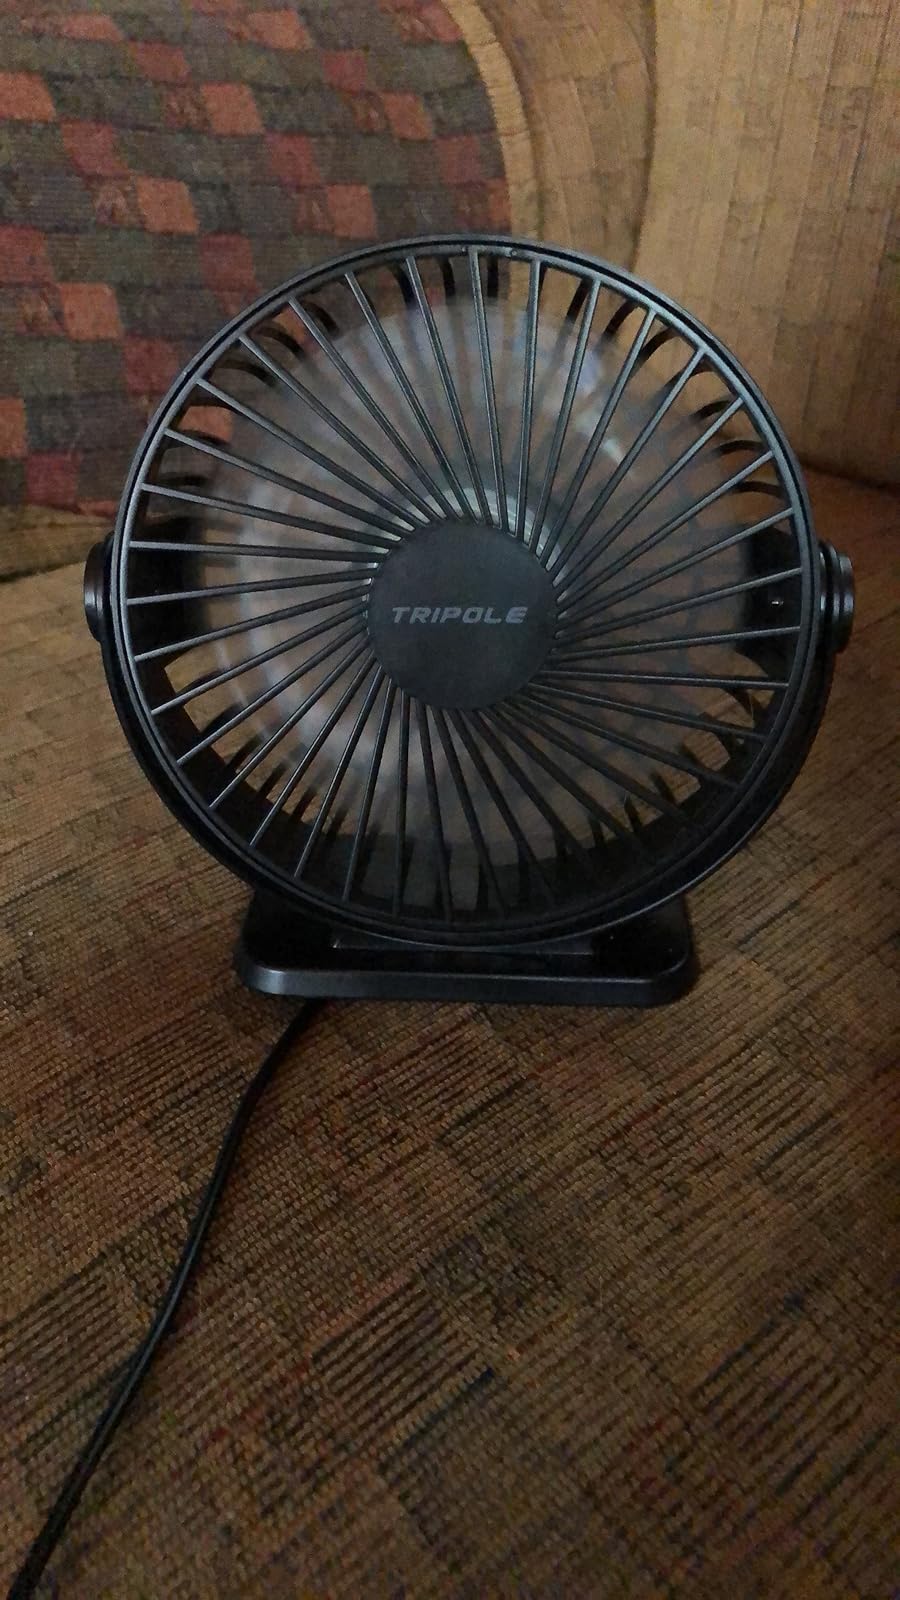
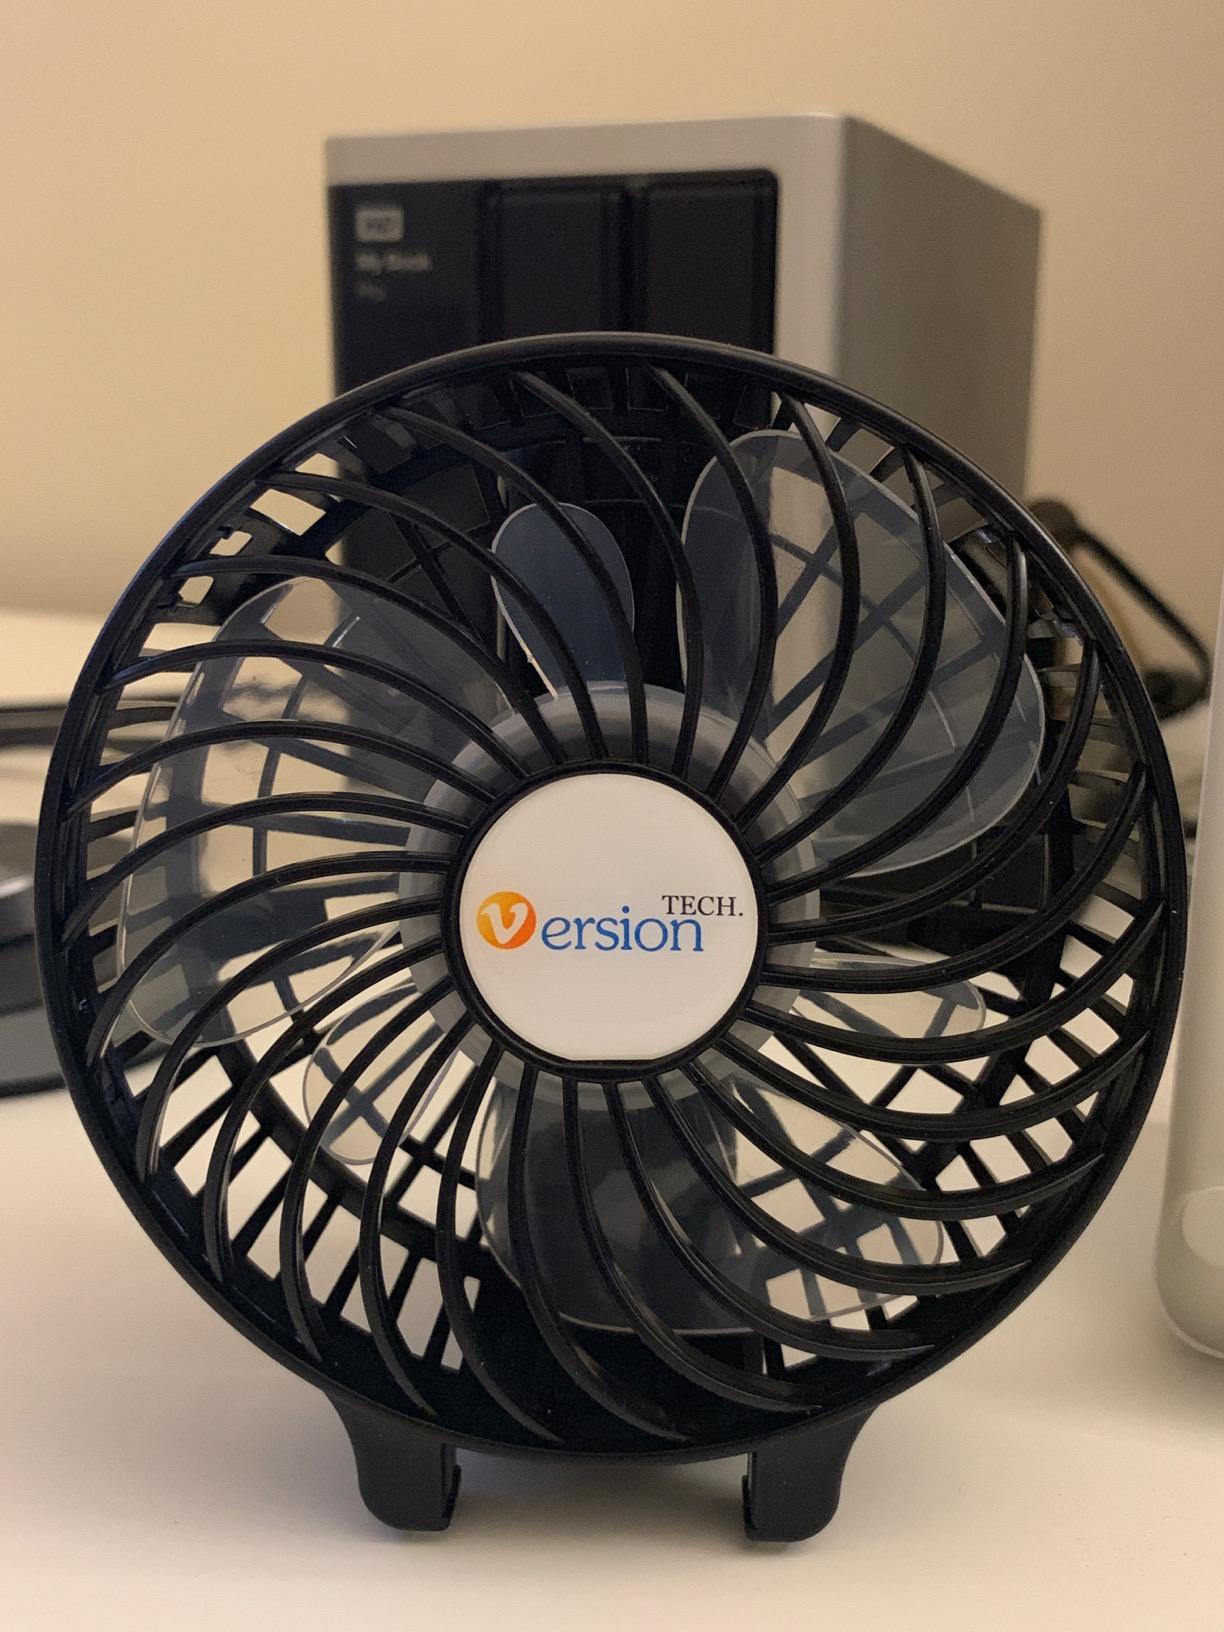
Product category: fan
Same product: no